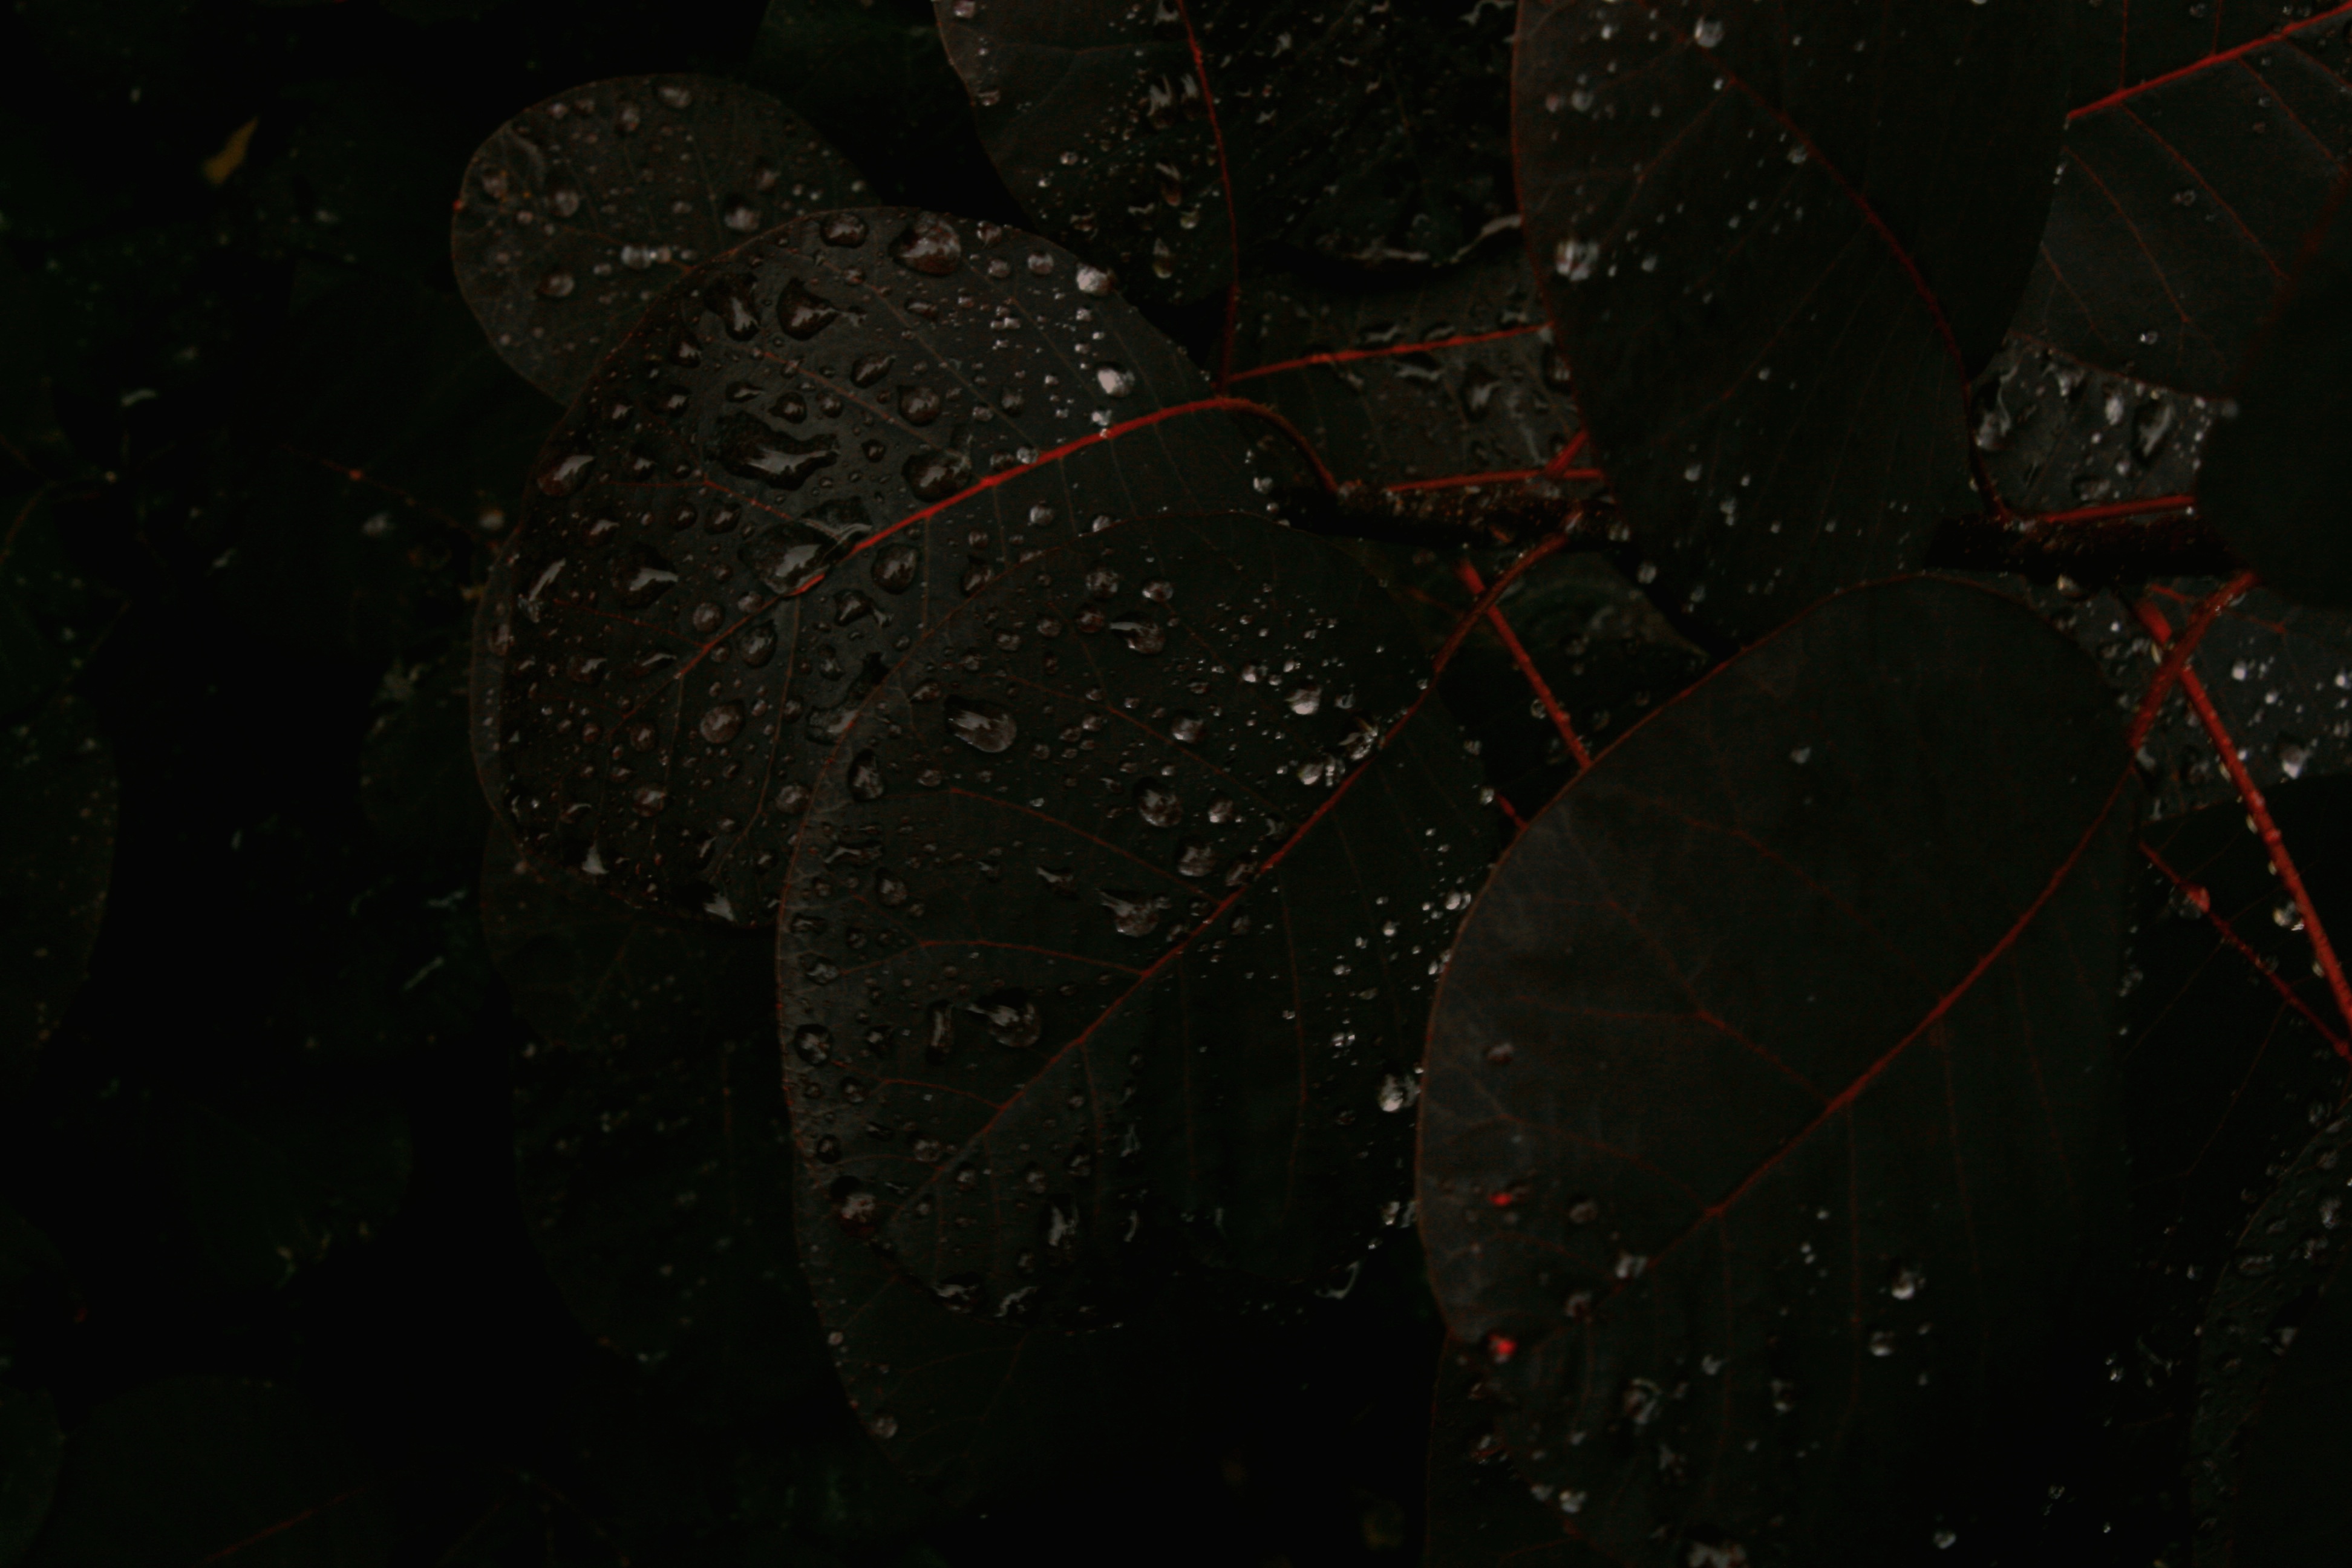
night, leaf, reflection, weather, darkness, astronomy